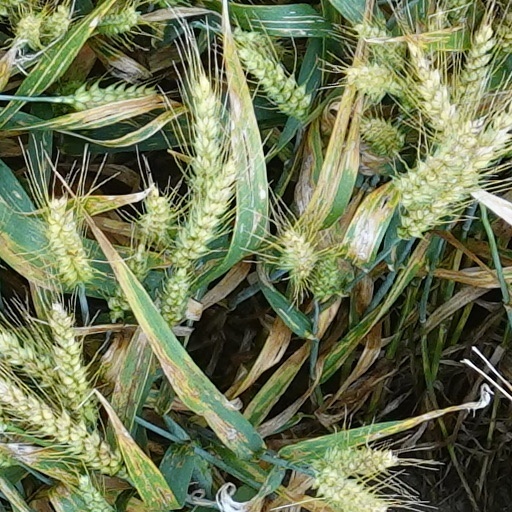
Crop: wheat